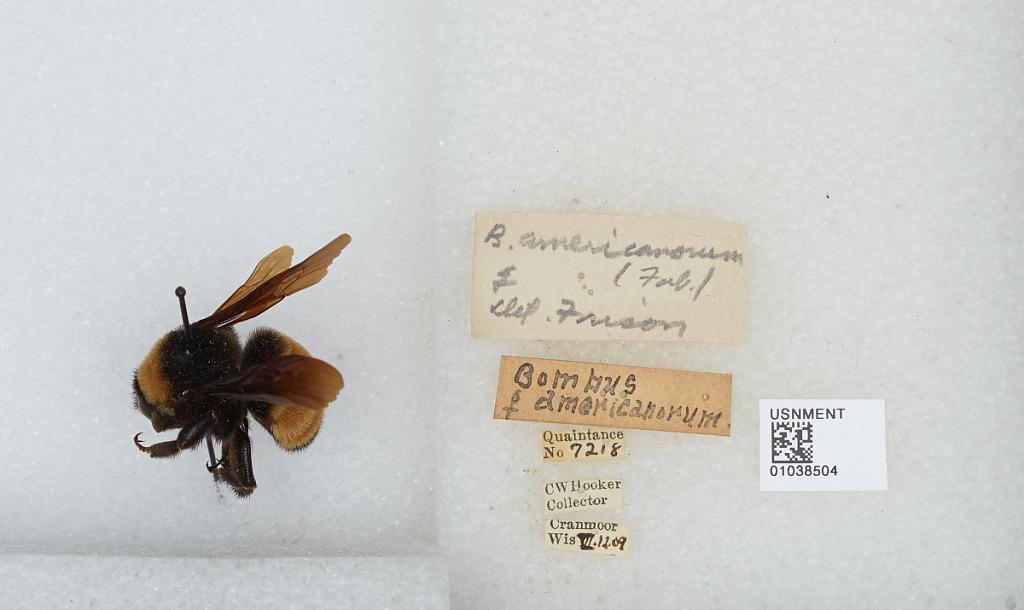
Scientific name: Bombus (Fervidobombus) pensylvanicus pensylvanicus (De Geer)
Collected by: C. Hooker
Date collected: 1909-6-12
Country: United States
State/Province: Wisconsin
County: Wood
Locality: Cranmoor
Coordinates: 44.3544, -90.0169